David Adler (architect)

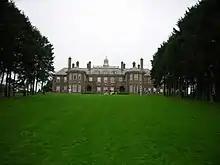
In 1926, Adler designed Castle Hill, which is now recognized as a National Historic Landmark.

After Dangler died in 1917, Adler needed to partner with another architect with a structural background who could sign off on his projects. He began working with Robert Work. In 1918, Adler purchased an 1864 farmhouse in Libertyville, Illinois for his estate, and extensively remodeled it. Aspiring architect Paul Schweikher, who would go on to have a significant residential practice of his own, studied under Adler for a year starting in 1923. In 1928, with thirty commissions to his name and support from fellow architects, the state examining board presented Adler with an honorary license.